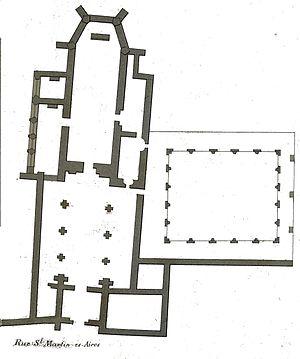
plan de l'église et du cloitre
L'abbaye Saint-Martin-ès-Aires, de Troyes, a été fondée au IXᵉ siècle pour abriter les reliques de Lupus évêque de Troyes, devenu Saint Loup, le défenseur légendaire de la ville contre Attila au Vᵉ siècle et patron de la ville.